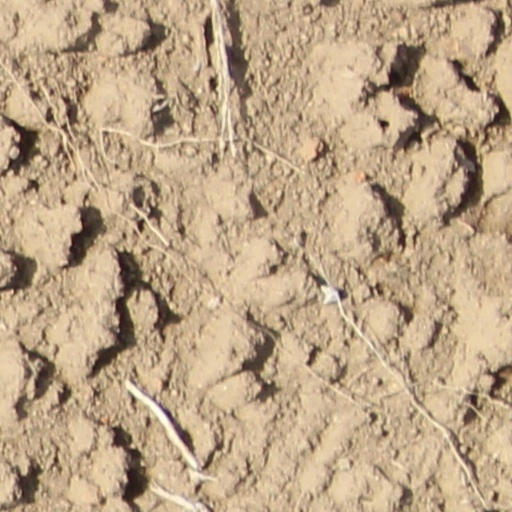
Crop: wheat